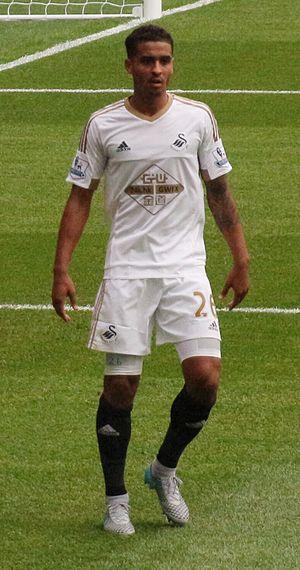
Kyle Naughton, né le 11 novembre 1988 à Sheffield, est un footballeur anglais qui évolue au poste de défenseur à Swansea City.